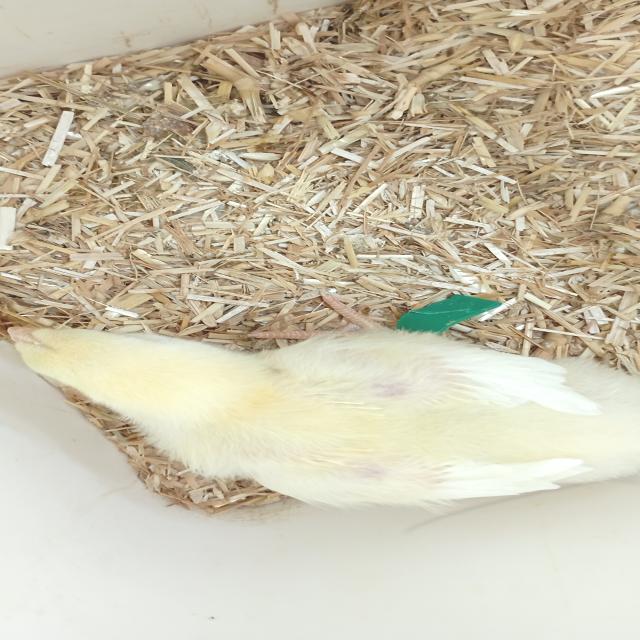
Weight: 207 g